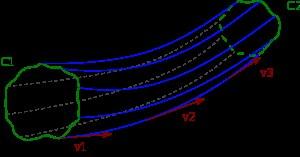
Une ligne de courant est une courbe de l'espace décrivant un fluide en mouvement et qui, à tout instant, possède en tout point une tangente parallèle à la vitesse des particules du fluide.